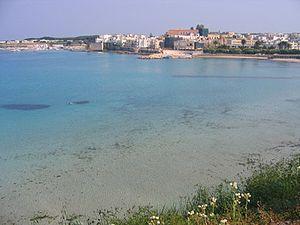
Joseph Fouché est une biographie de Joseph Fouché écrite par Stefan Zweig à la fin des années 1920. Elle fait référence à l'ouvrage de base de Louis Madelin particulièrement bien documenté, que l'écrivain autrichien qualifie de monumental.